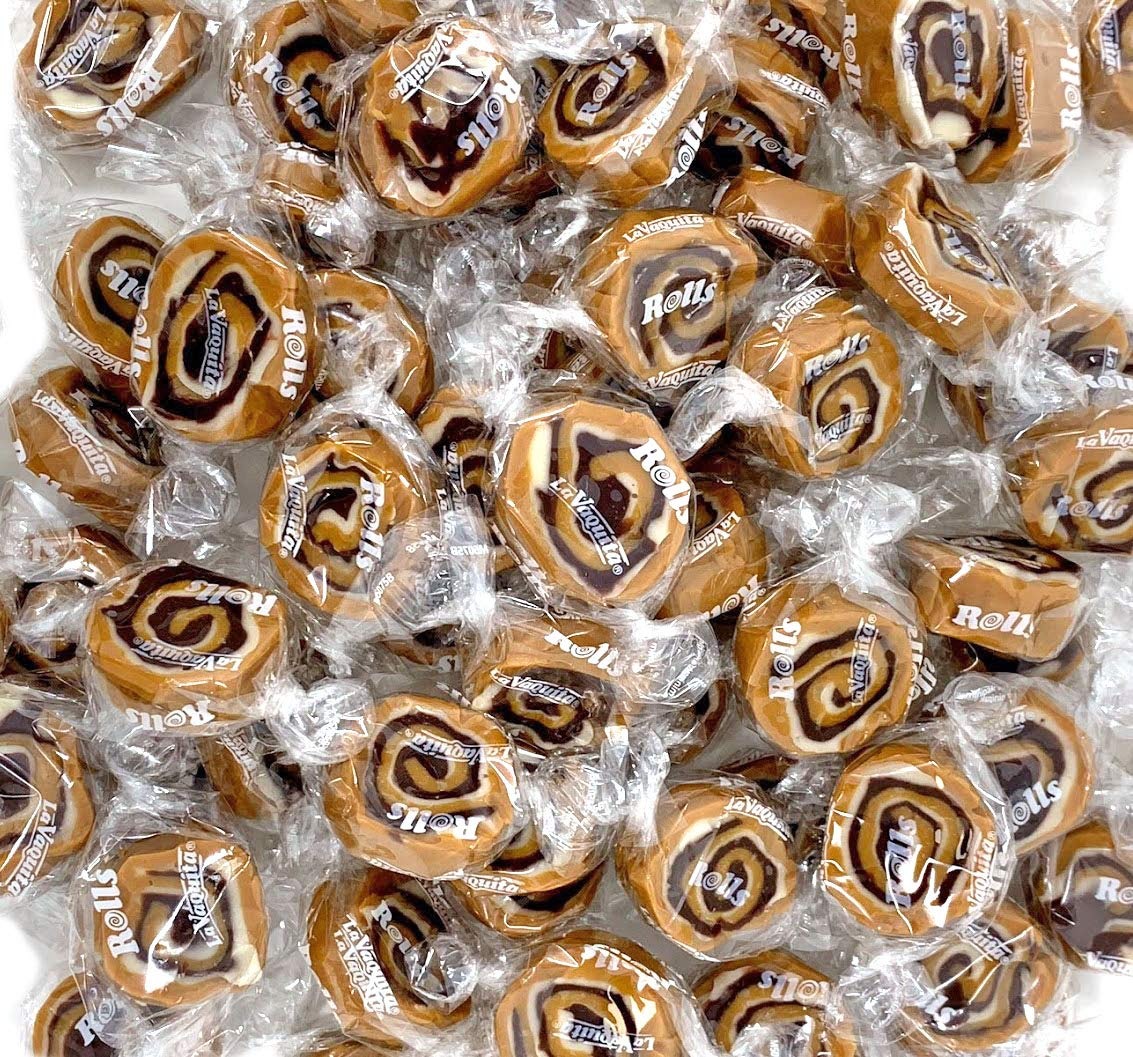
Item Name: SweetGourmet Chocolate Caramel Swirl Rolls | 1 Pound
Bullet Point 1: These swirly caramel treats combine classic creamy caramel with milky chocolate flavor.
Bullet Point 2: Net Wt.: 1Lb. Packed in resealable Zip-Lock Stand Up Pouches.
Bullet Point 3: Country Of Origin: Mexico.
Product Description: These swirly caramel treats combine classic creamy caramel with milky chocolate flavor.
Value: 1.0
Unit: Count

Price: 15.39